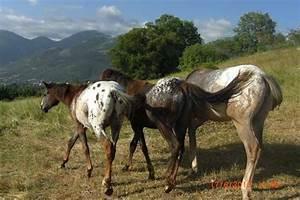
horse